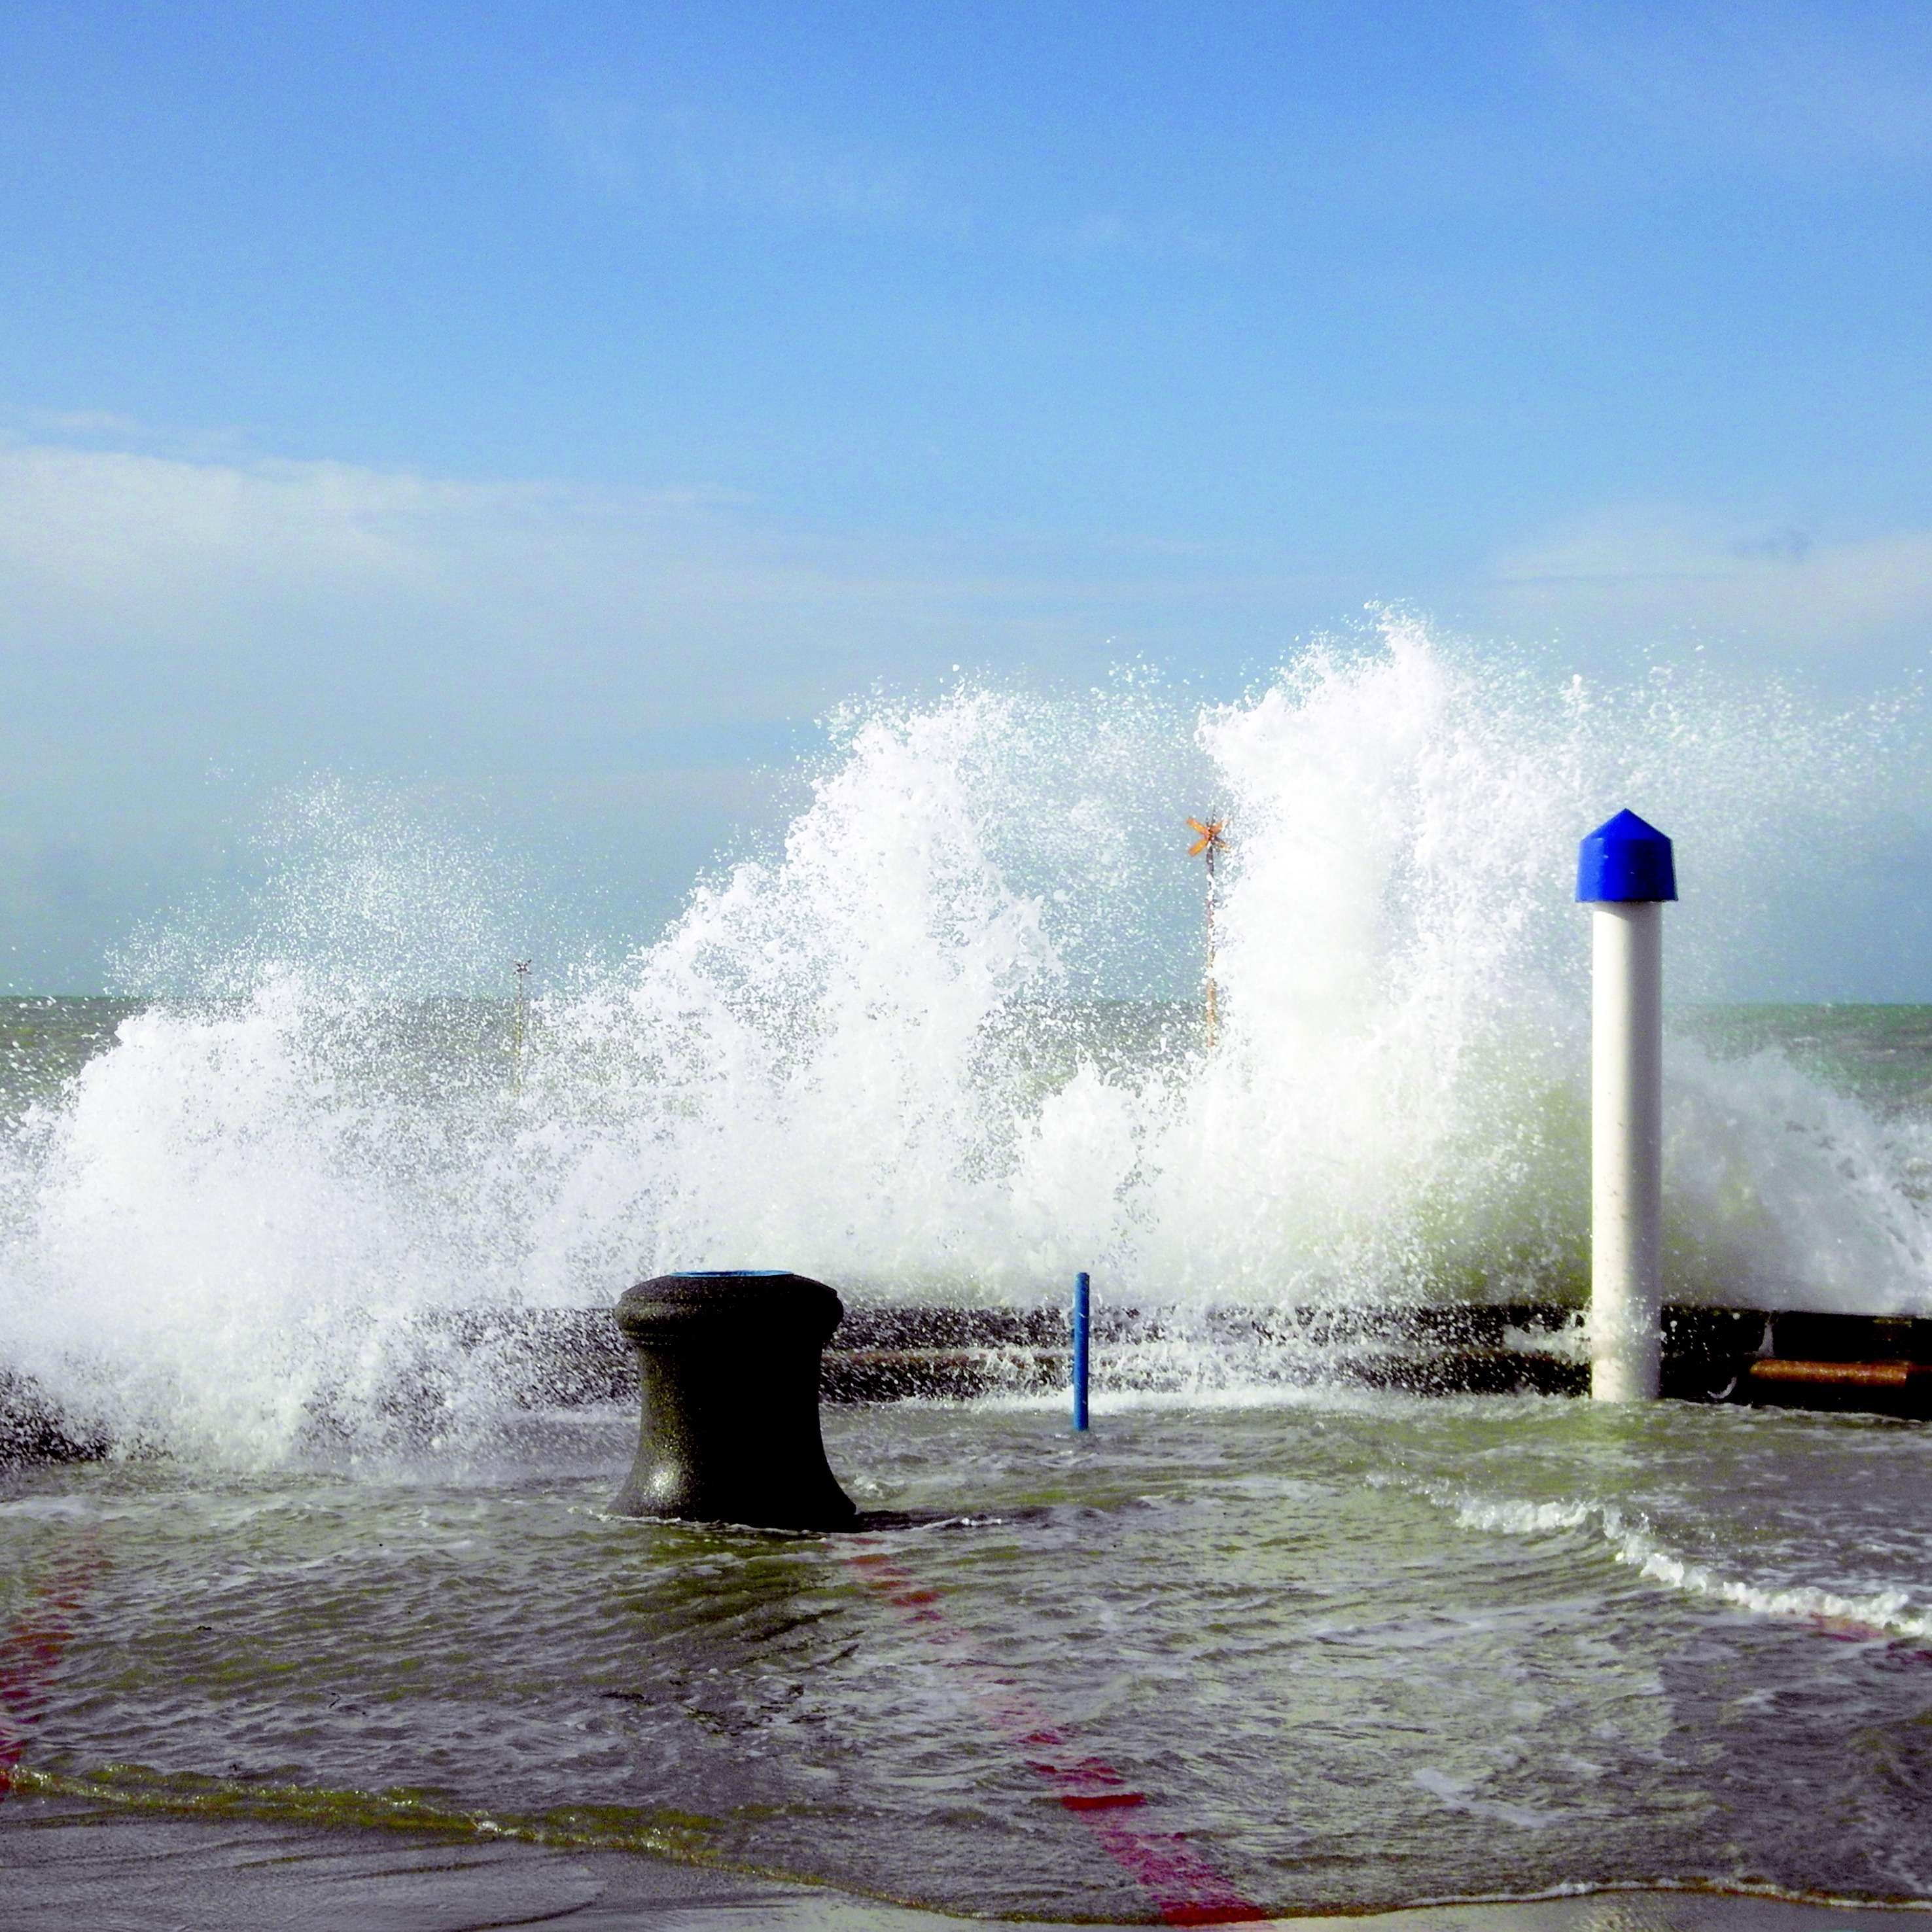
beach, sea, coast, water, ocean, morning, shore, wave, wind, tower, flood, weather, body of water, stormy, breakwater, quay wall, atmospheric phenomenon, atmosphere of earth, wind wave, wimereux